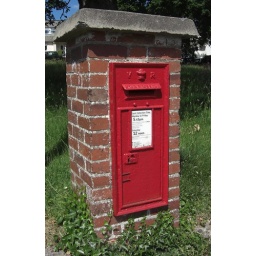
Quite unusual to see a VR wall box in a brick pillar in Devon